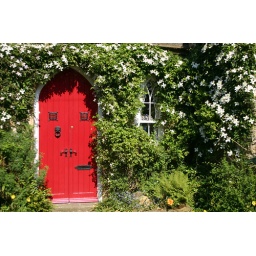
What a fantastic door to this house in this delightful village in North Yorkshire!